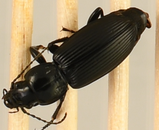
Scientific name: Pterostichus melanarius melanarius
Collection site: Steigerwaldt-Chequamegon NEON (STEI), plot STEI_005